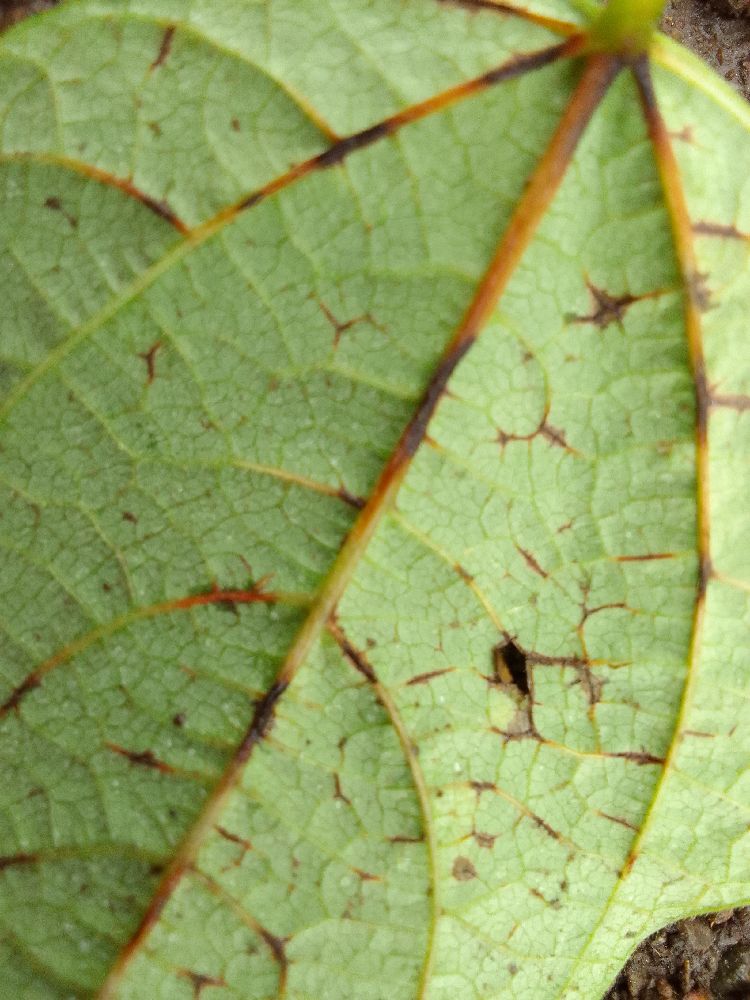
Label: anthracnose